History of Jerusalem during the Kingdom of Jerusalem

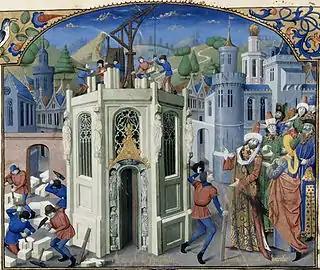
Crusaders rebuilding the Temple (15th-century manuscript)

The Crusaders conquered the city in 1099 and held it until its conquest by the army of Saladin at the siege of Jerusalem in 1187 and its surrender to the Ayyubid dynasty, a Muslim sultanate that ruled in the Middle East in the early 12th century. The Sixth Crusade put Jerusalem back under Crusader rule from 1229 to 1244, until the city was captured by the Khwarazmians. The Crusader–Ayyubid conflict ended with the rise of the Mamluks from Egypt in 1260 and their conquest of the Holy Land.